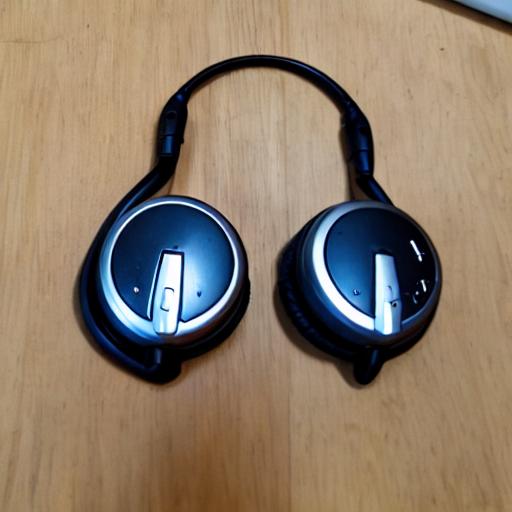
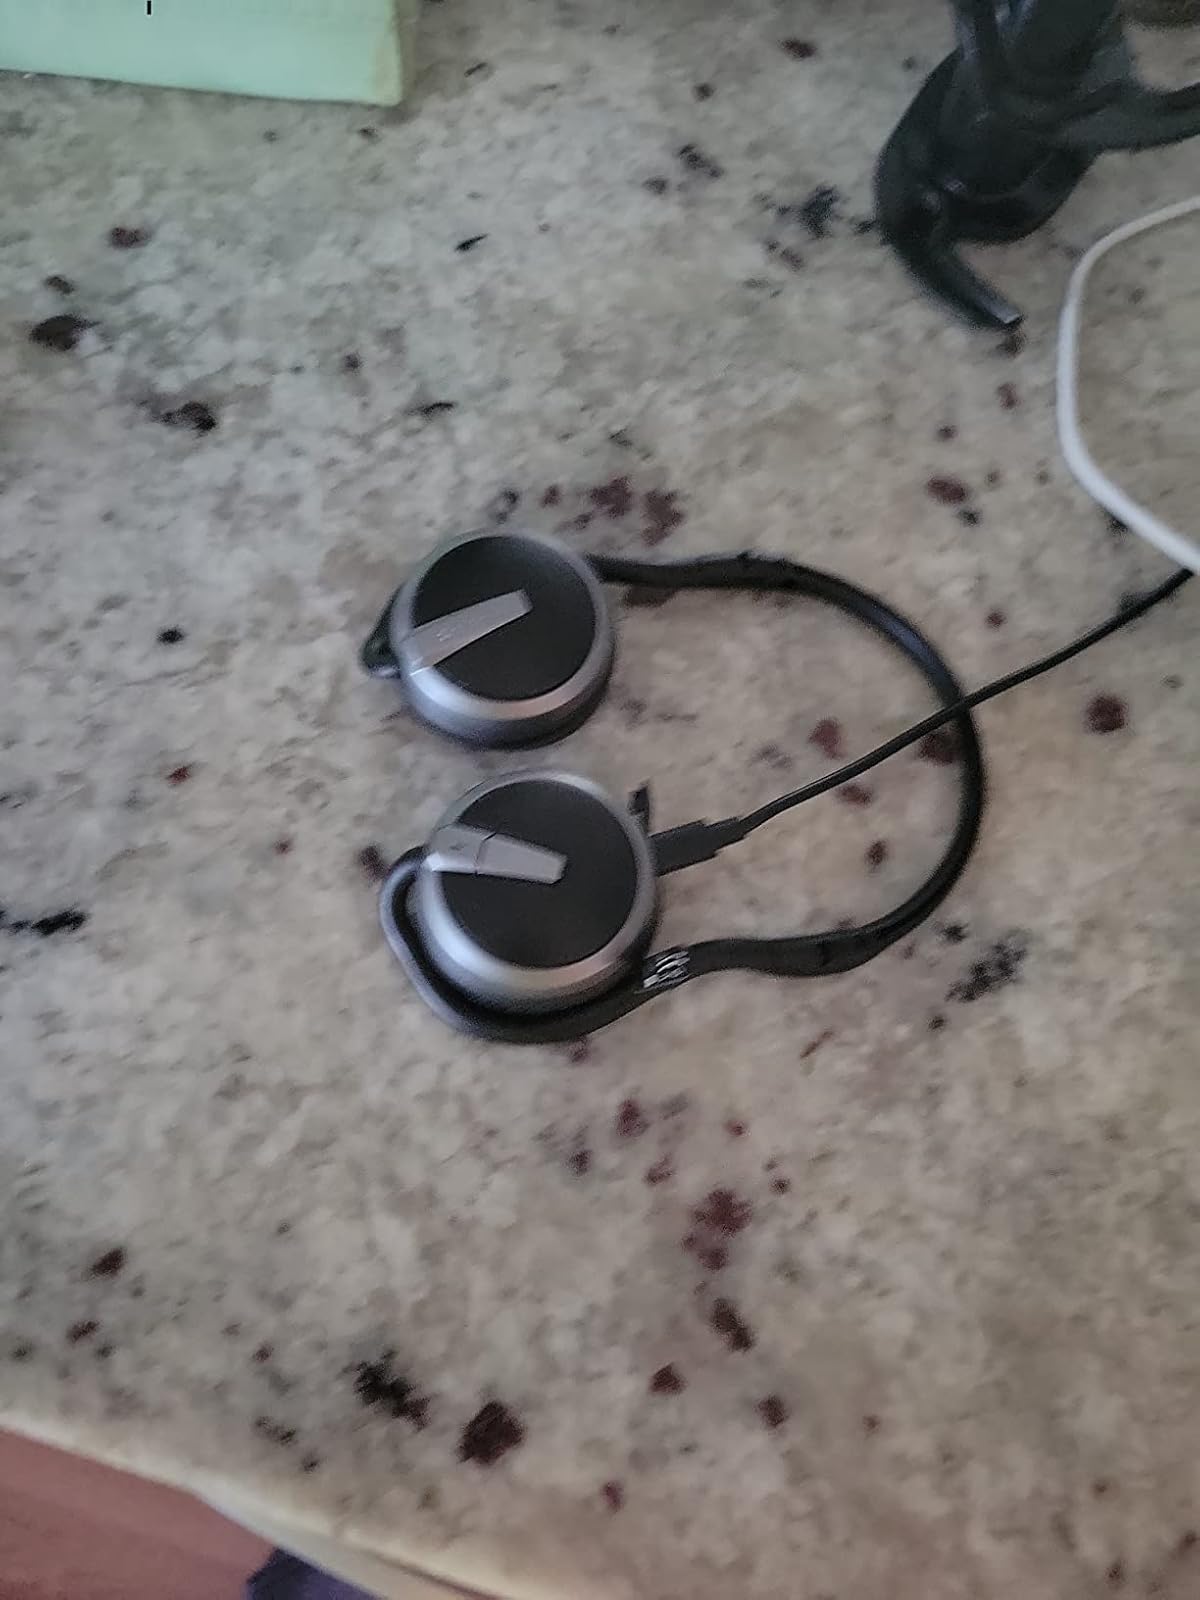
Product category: headphones
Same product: no